Torovirus

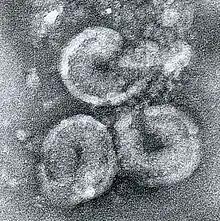
Three equine torovirus particles, they are about 100 nanometers in diameter.

Toroviruses (ToV) are single-stranded RNA viruses that have a peplomer-bearing envelope that is often correlated with the enteric infections in cattle and possibly humans. These viruses appear to occur globally, occurrence of ToVs have been reported from countries in various continents like Europe, Americas, New Zealand and South Africa. Torovirus particles typically possess a helical and symmetrical nucleocapsid that is coiled into a hollow cylindrical shape. The diameter is approximately 23 nm with an average length of 104 nm, where every turn cycle is at intervals of 4.5 nm.